Lord's paradox

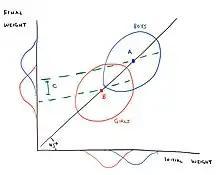
Sketch of Lord's paradox.

In both September and June, the overall distribution of male weights is the same, although individuals' weights have changed, and likewise for the distribution of female weights.